A Short History of Progress

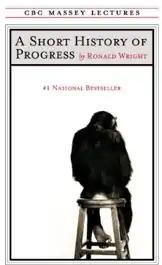

A Short History of Progress is a non-fiction book and lecture series by Ronald Wright about societal collapse. The lectures were delivered as a series of five speeches, each taking place in different cities across Canada as part of the 2004 Massey Lectures which were broadcast on the CBC Radio program, "Ideas". The book version was published by House of Anansi Press and released at the same time as the lectures. The book spent more than a year on Canadian best-seller lists, won the Canadian Book Association's Libris Award for Non-Fiction Book of the Year, and was nominated for the British Columbia's National Award for Canadian Non-Fiction. It has since been reprinted in a hardcover format with illustrations and also in Kindle and EPUB